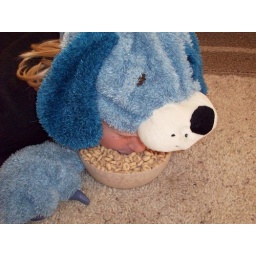
Charity was the blue dog in Go Dog, Go by Dr. Seuss